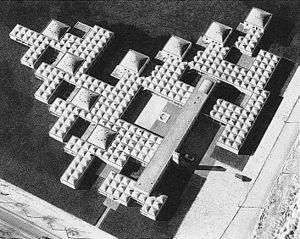
Orphelinat municipal d'Amsterdam construit par l'architecte Aldo van Eyck, (photo aérienne de KLM Aerocarto Schiphol-Oost, 24 février 1960) This is a picture of a proposed Rijksmonument in The Netherlands from the period 1959-1965. Its number in the list of 89 proposed monuments is: 2013-39 For more information see Dutch Wikipedia: Beschermingsprogramma Wederopbouw 1959-1965
Aldo van Eyck est un architecte néerlandais. Ses œuvres les plus célèbres sont l’orphelinat municipal et la maison Hubertus, tous deux situés à Amsterdam.
L'ancien orphelinat municipal d'Amsterdam a été construit en 1959-1960 par l'architecte Aldo van Eyck. Sa conception s'inscrit dans le courant architectural du structuralisme.